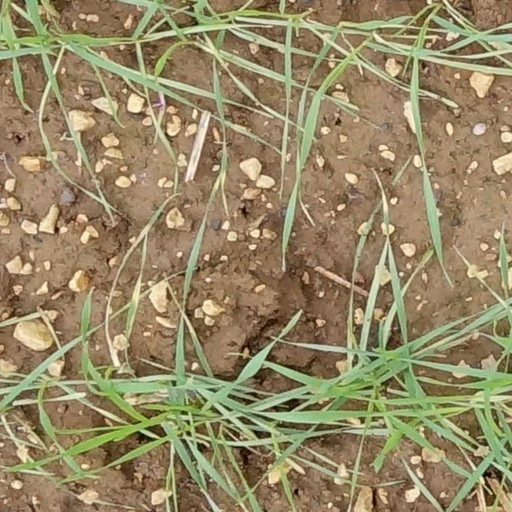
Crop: wheat